Jamy Ian Swiss

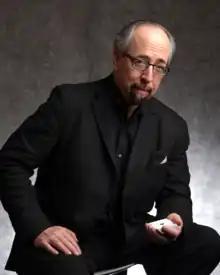

Jamy Ian Swiss (born November 30, 1952, in Brooklyn, New York) is an American magician, author, speaker, historian of magic, essayist, book reviewer, and scientific skeptic. He is known for sleight-of-hand with playing cards.